Hoppers Crossing

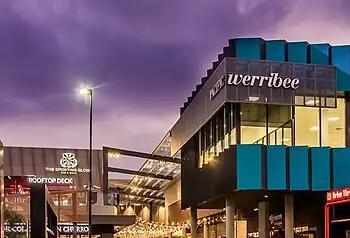
Pacific Werribee shopping centre in Hoppers Crossing

There several parks including playgrounds and recreational areas generally 2-4 blocks of land in residential streets. Recreation reserves mostly exist along what once was a river or stream, although now serve as drainage reserves and the local Skeleton Creek (Snakes are common near Skeleton Creek).